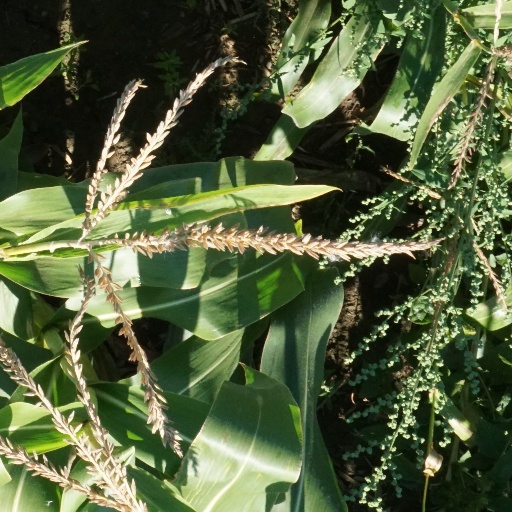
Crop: maize; corn